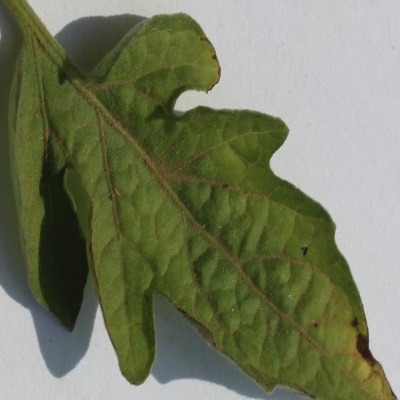
Crop: Tomato
Condition: leaf blight